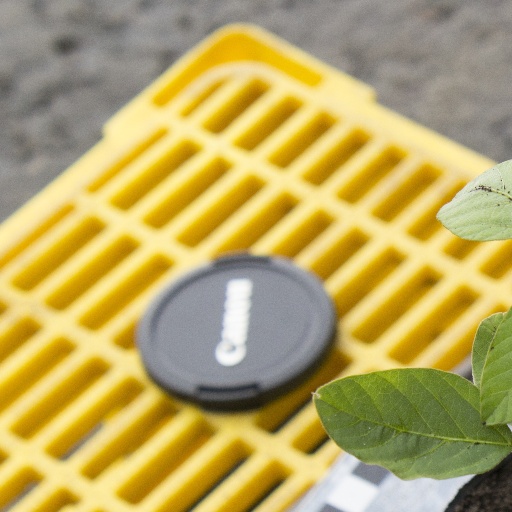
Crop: soybean